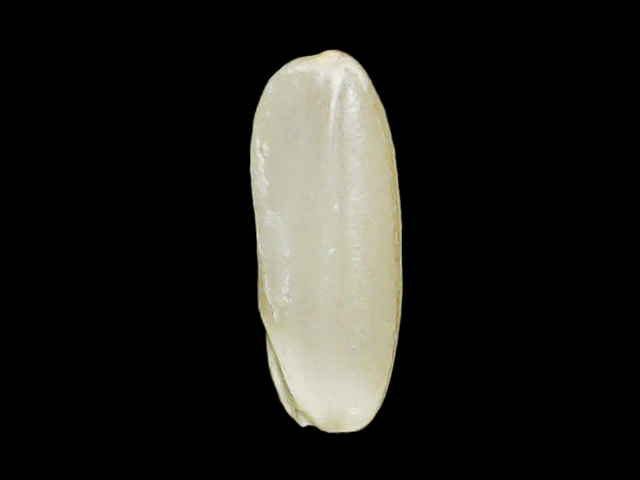
Rice variety: Binadhan23